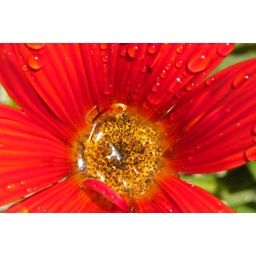
red flower closer in